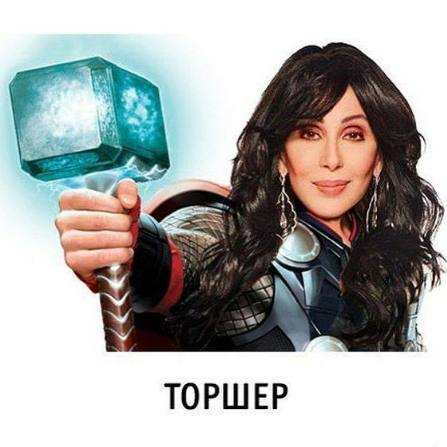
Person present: No